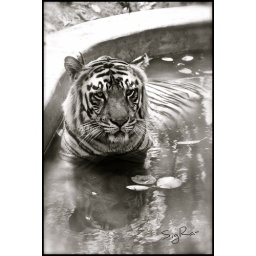
The tiger &amp;amp; lion park is managed by Karnataka wildlife (government of india)